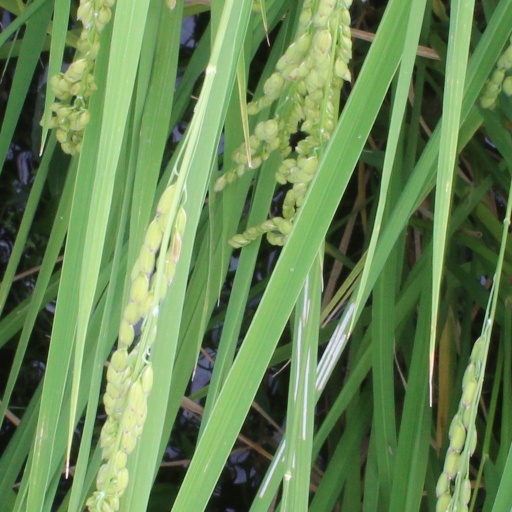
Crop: rice